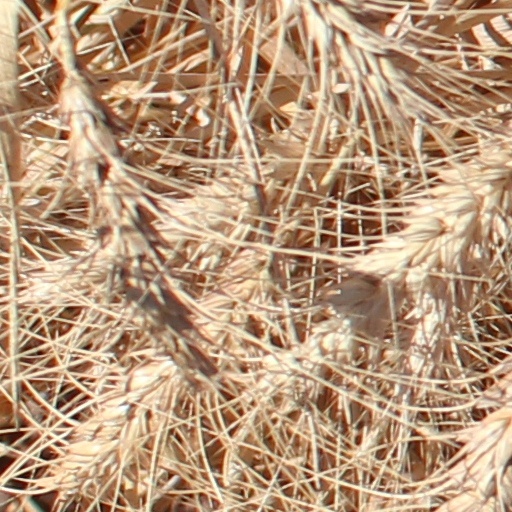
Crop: wheat